Jules (film)

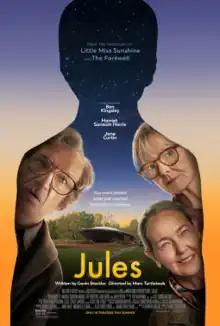
Theatrical release poster

Jules is a 2023 American science fiction comedy-drama film directed by Marc Turtletaub and written by Gavin Steckler. It stars Ben Kingsley, Harriet Sansom Harris, Zoë Winters, Jade Quon, and Jane Curtin.